Casa Coraggio, Bordighera

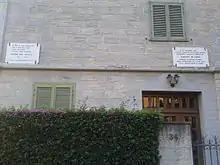
Casa Coraggio, memorial plaques for George MacDonald and Edmondo De Amicis

Around Christmas 1880, Scottish writer George MacDonald and his family moved to Casa Coraggio, which they had built with the help of financial donations from friends. The family lived there from October to May. They originally came to Italy when one of MacDonald's daughters, Mary, was ill with tuberculosis, as they believed the dry and warm climate would improve her chances of recovery. Although she died before the house was completed, the family continued spending winters in Italy because it greatly improved the health of MacDonald, who was prone to illness. The family even planted Scotch firs outside the house to remind them of Britain.